Typhoon Usagi (2013)

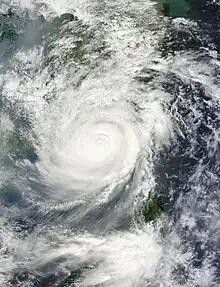
Typhoon Usagi approaching Guangdong, China on September 22

In China a total of 35 people were killed. Total economic loss reached ¥26.4 billion (US$4.31 billion). Guangdong was the hardest hit province during the storm, with 29 people died in the province and suffered a damage of ¥17.76 billion (US$2.9 billion). More than 9 million people were affected by Usagi in Guangdong.